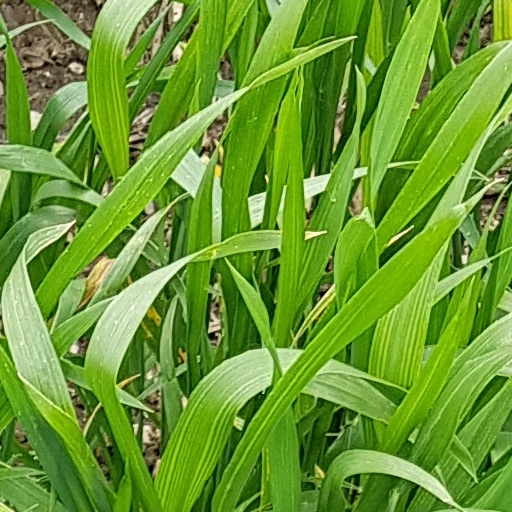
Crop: wheat